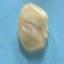
Maize quality: Good